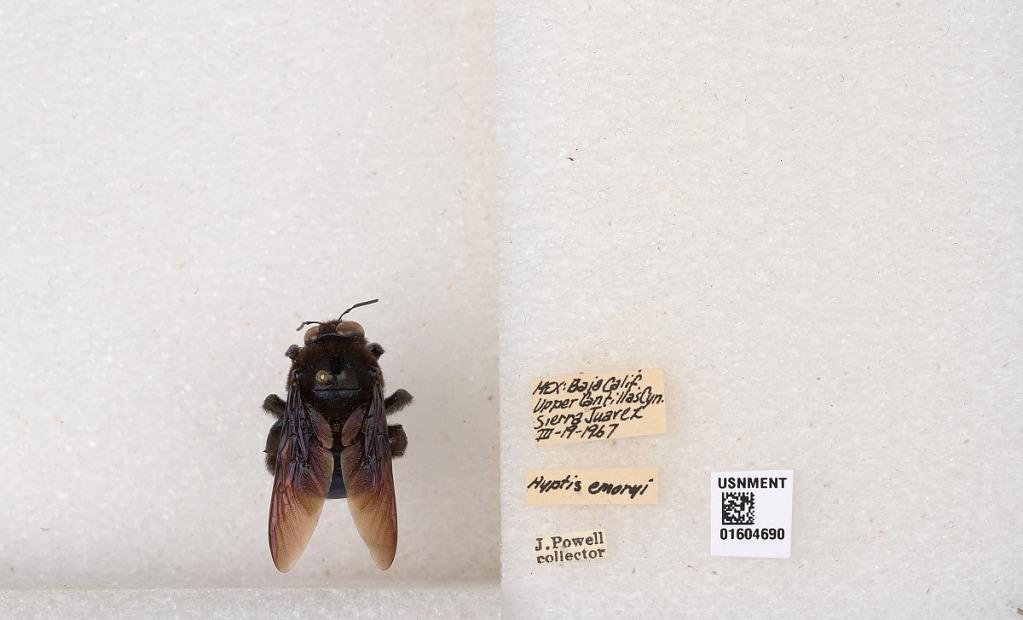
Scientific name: Xylocopa
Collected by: J. Powell
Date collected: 1967-3-19
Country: Mexico
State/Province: Baja California
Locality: Upper Cantillas Cyn., Sierra Juarez